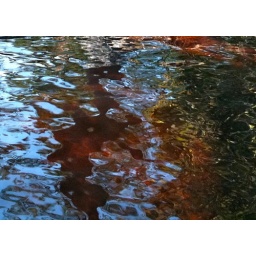
Pine Barrens water has a red hue in the shallows due to pine trees